Animikie Group

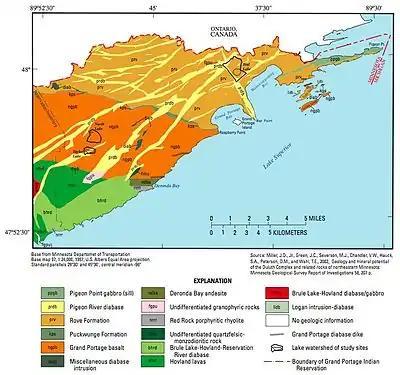
Rove formation represented by prv

The Gunflint Range is a mountain range in northeastern Minnesota, U.S., and western Ontario, Canada. The Gunflint and Mesabi ranges form a belt extending from the upper Mississippi River to the extreme northeast part of Minnesota and into Canada to Thunder Bay. The two ranges are separated by the 1,099-million-year-old Duluth Complex which was formed during the Midcontinent Rift.